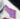
Number: 7